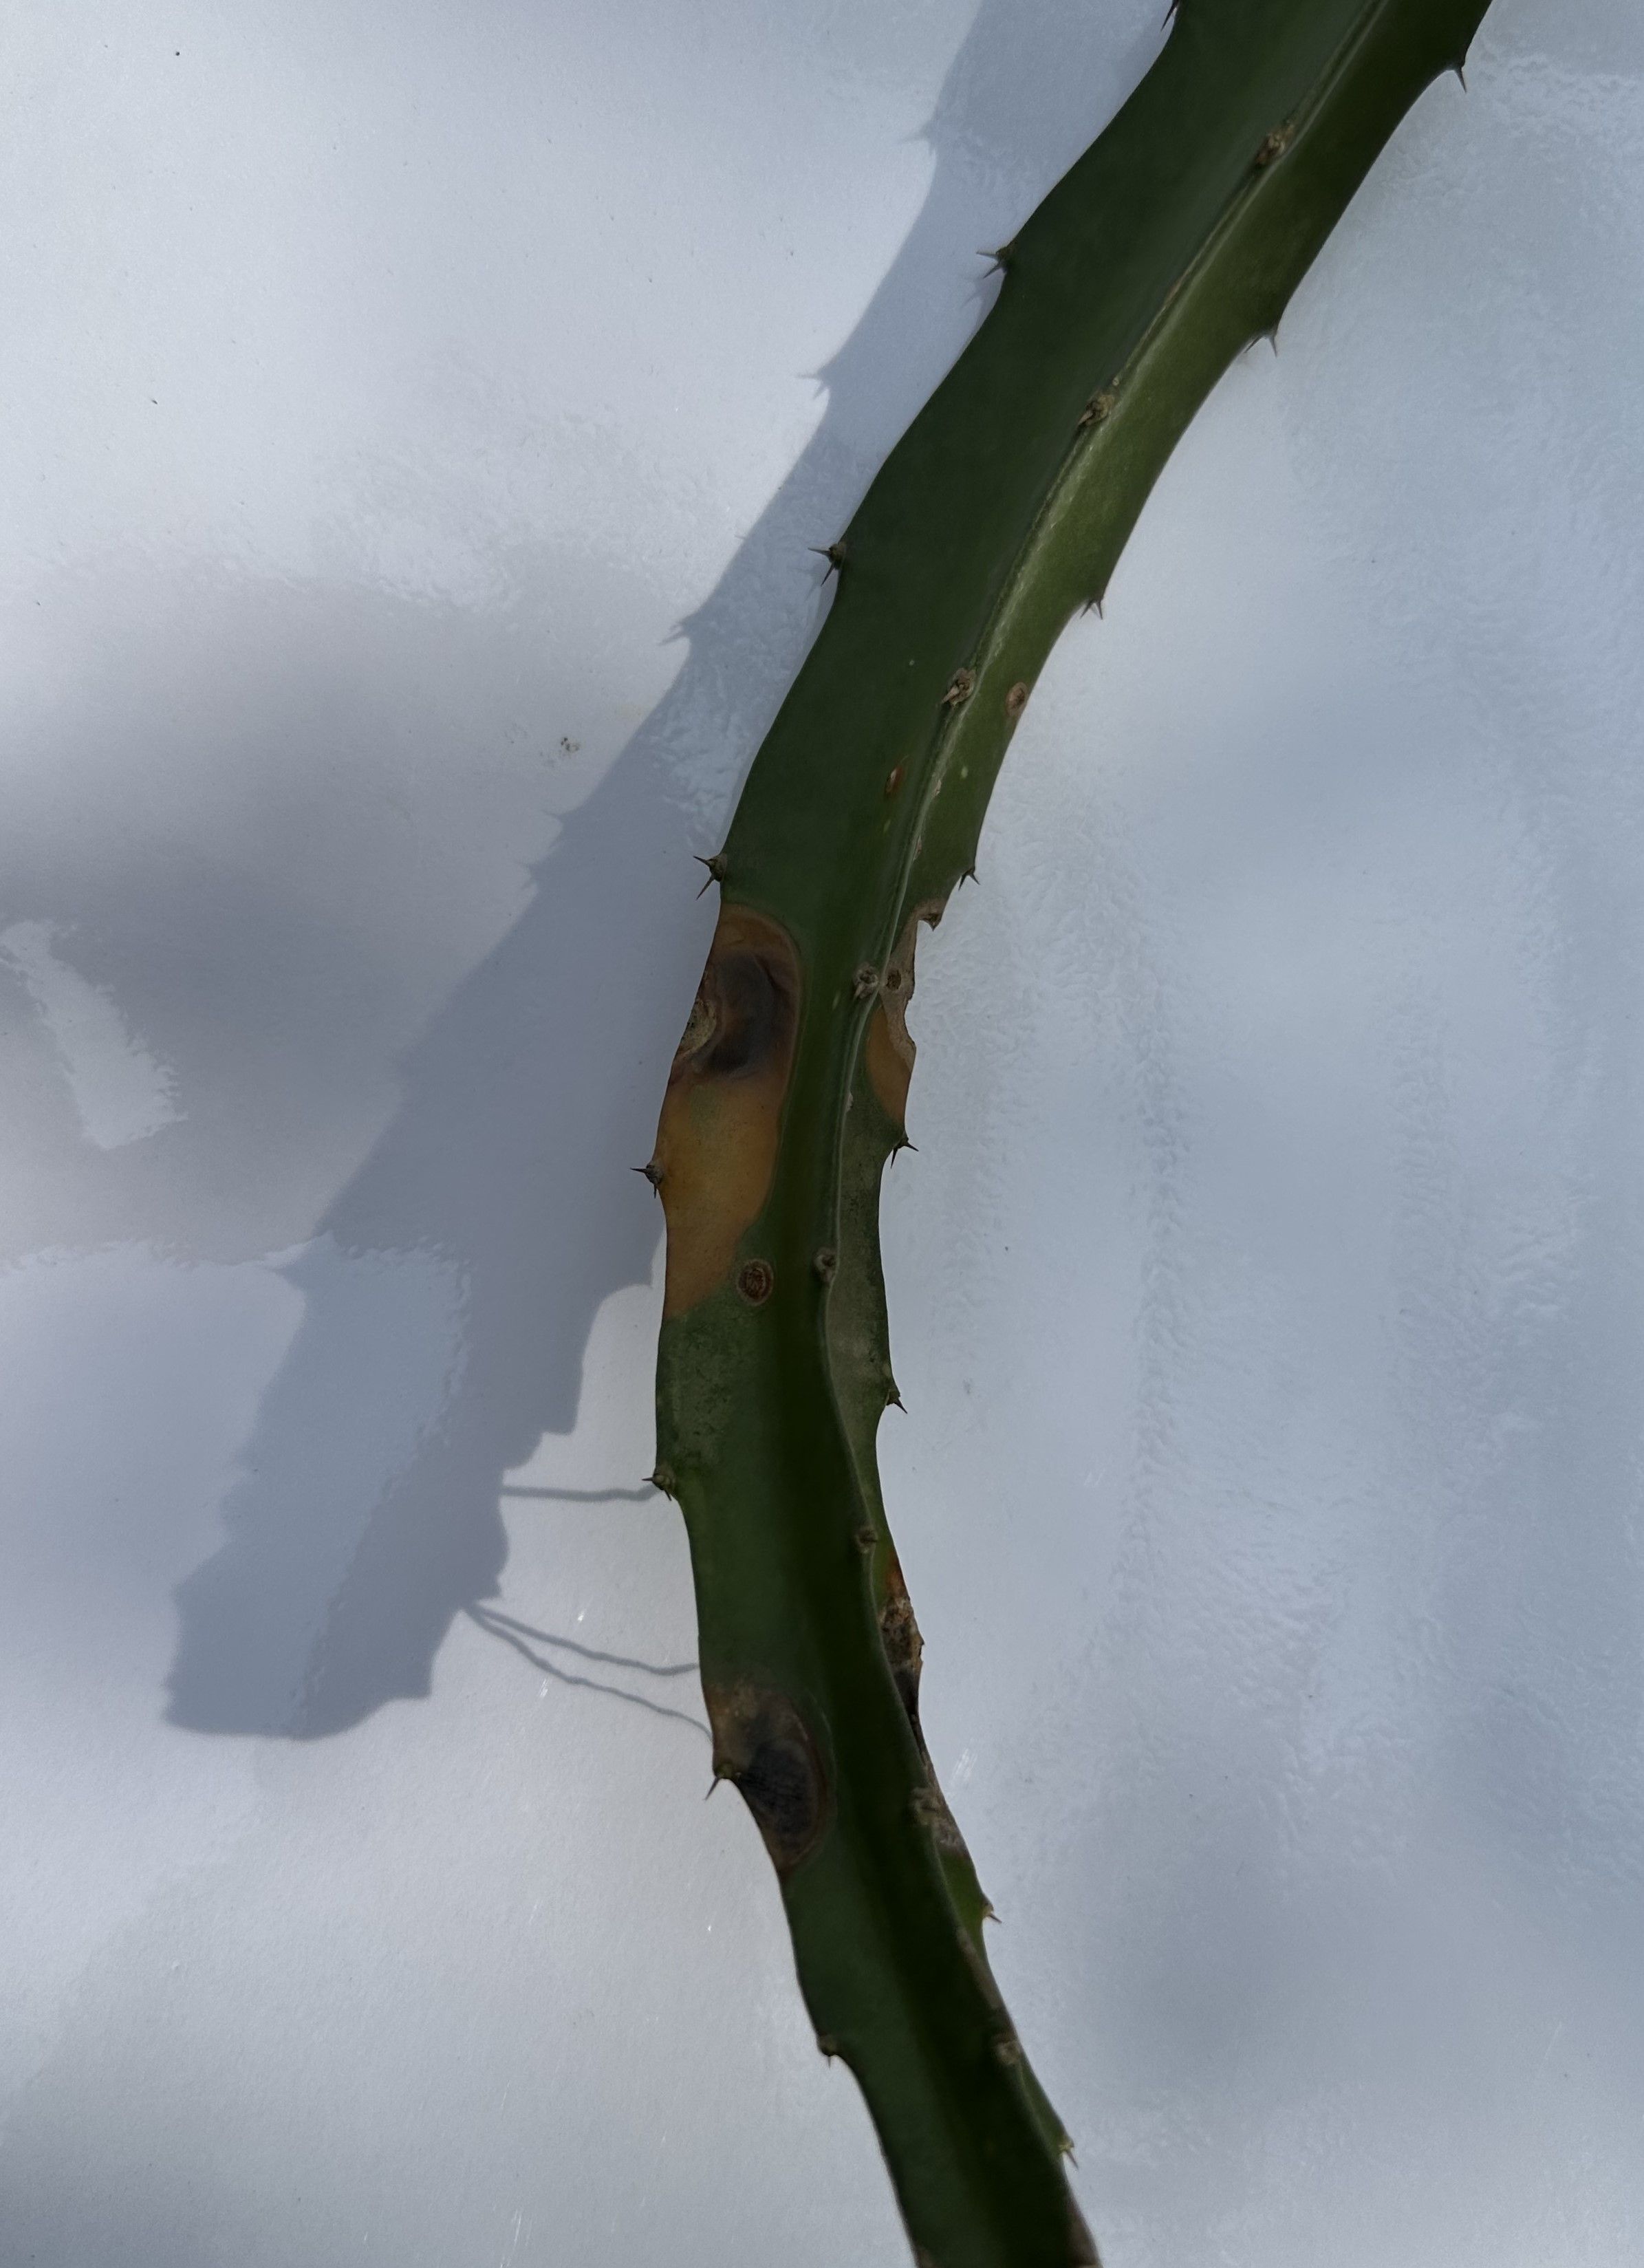
Label: Bad leaf